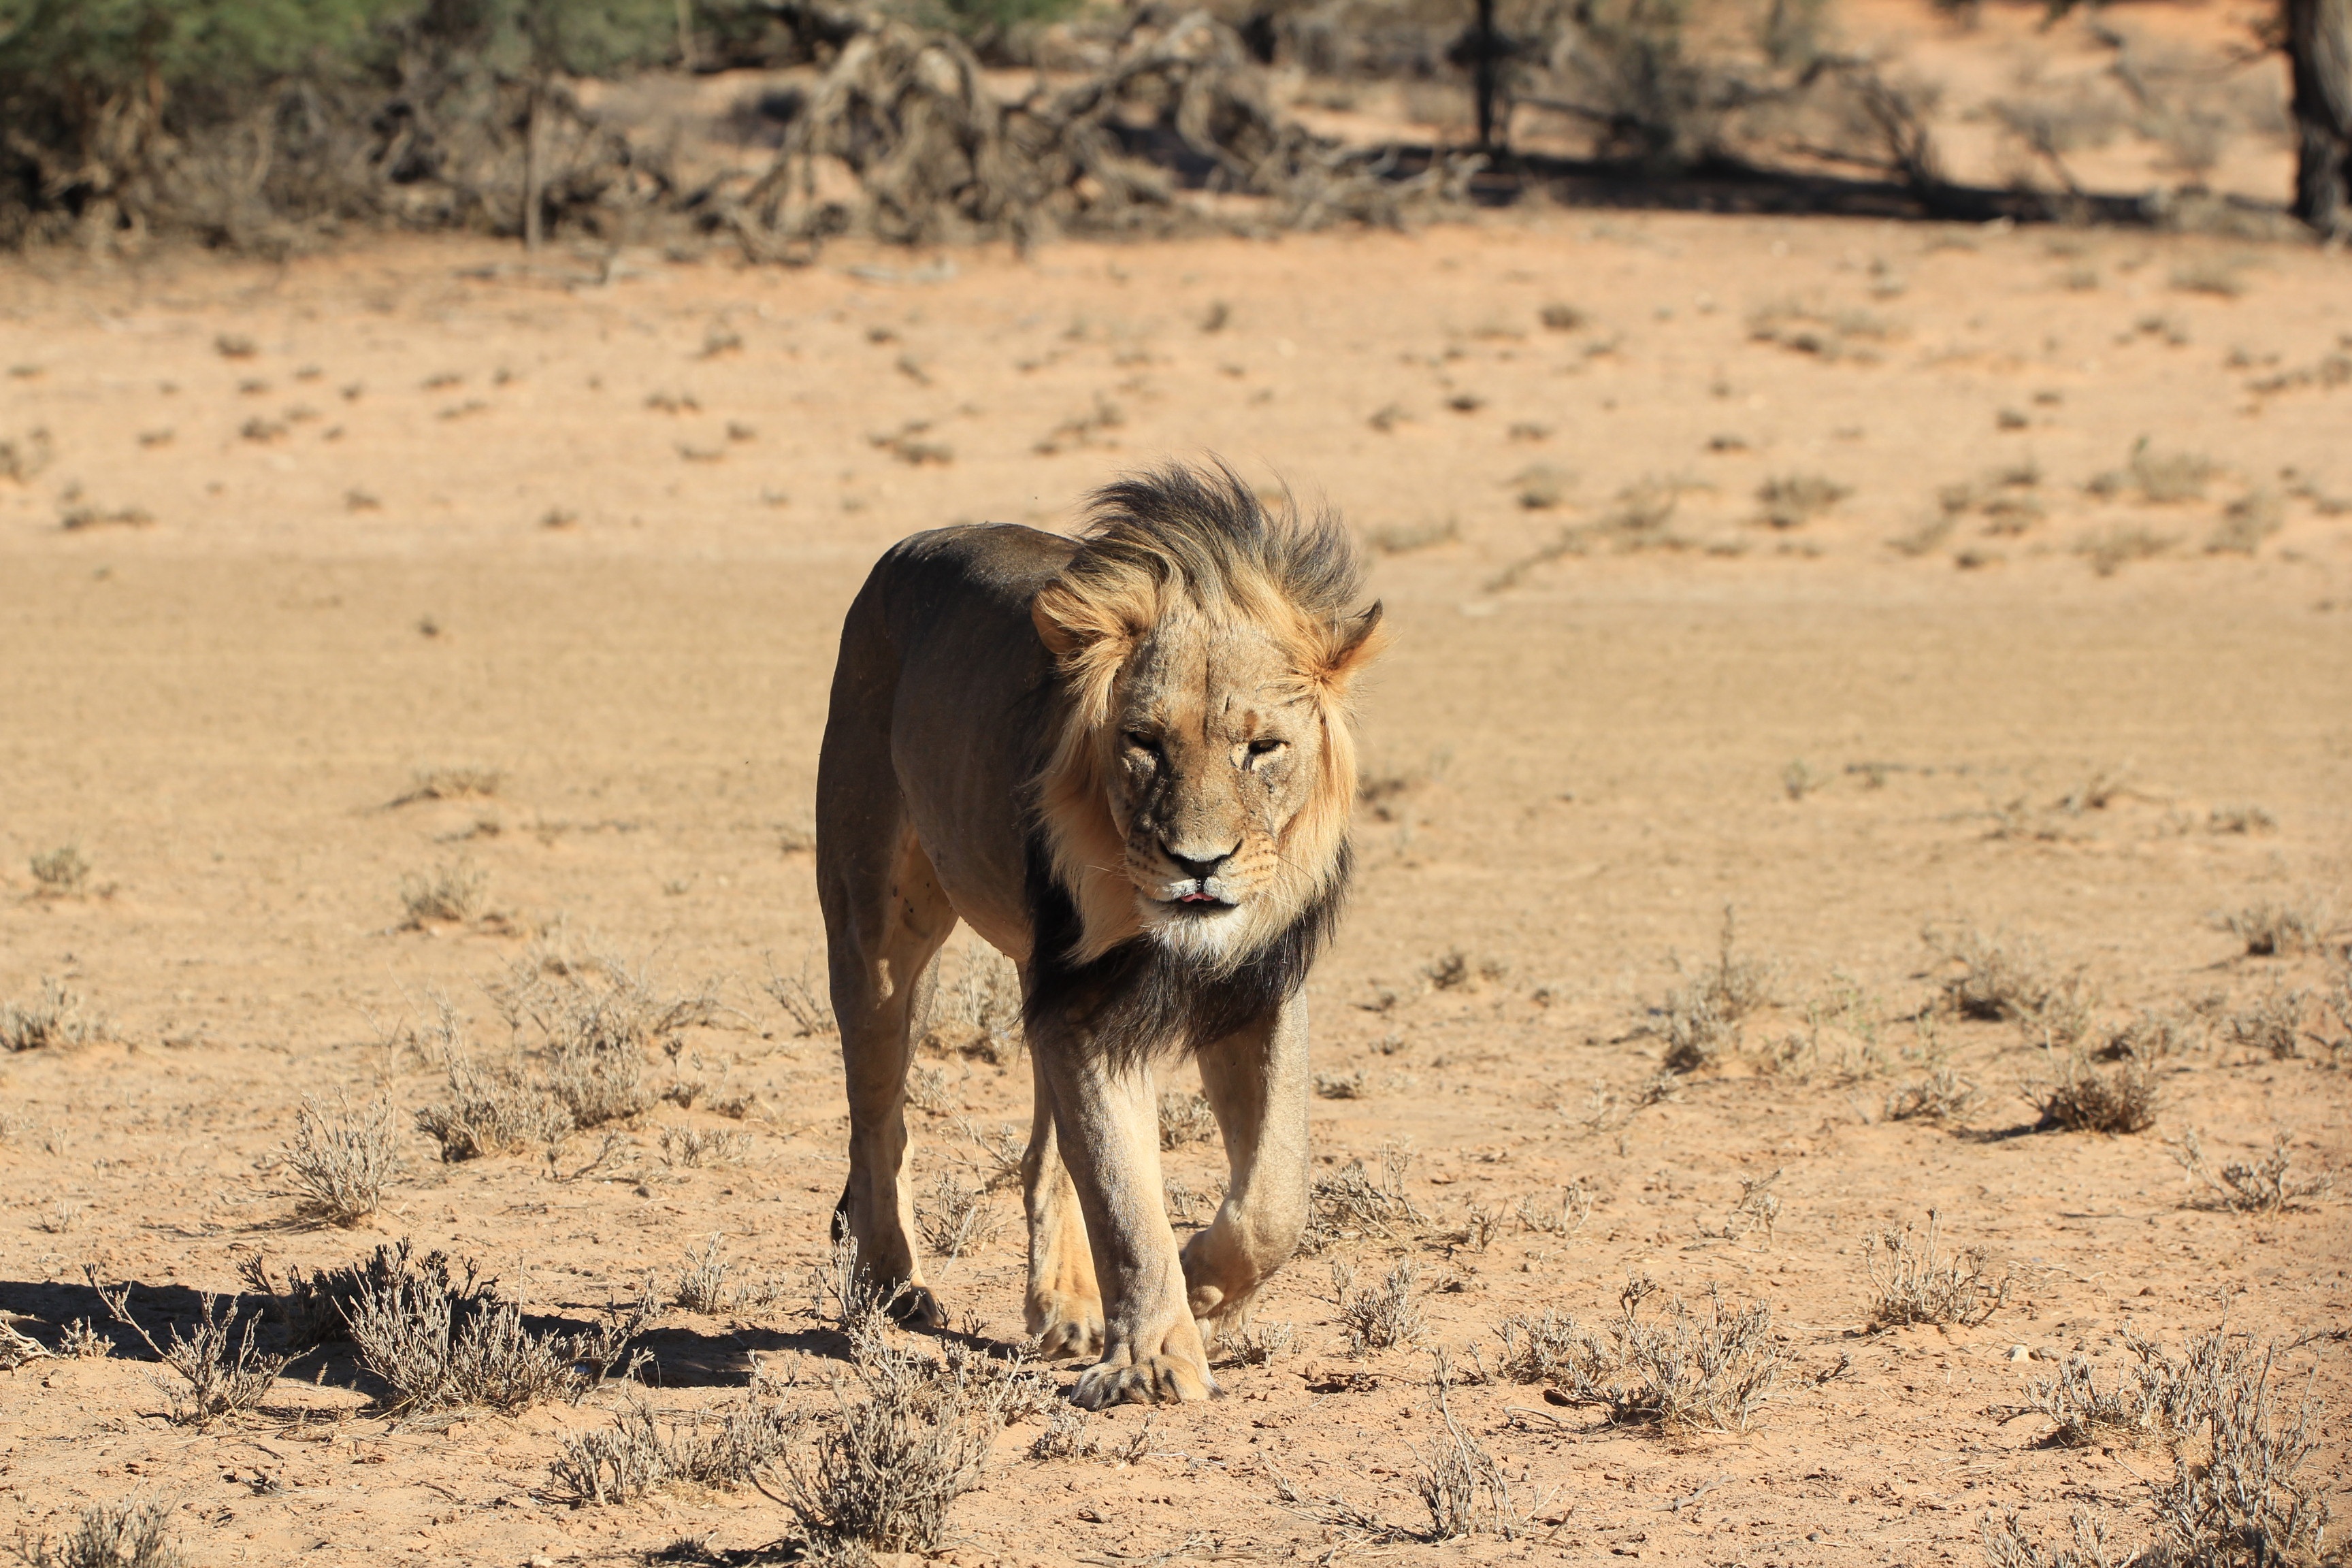
desert, adventure, wildlife, wild, mammal, predator, fauna, savanna, lion, vertebrate, hunter, botswana, safari, big cats, cat like mammal